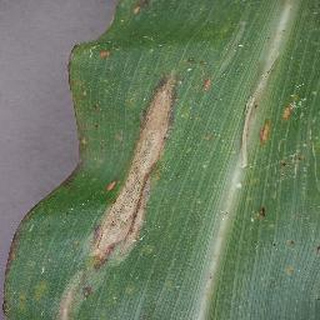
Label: corn_northern_leaf_blight